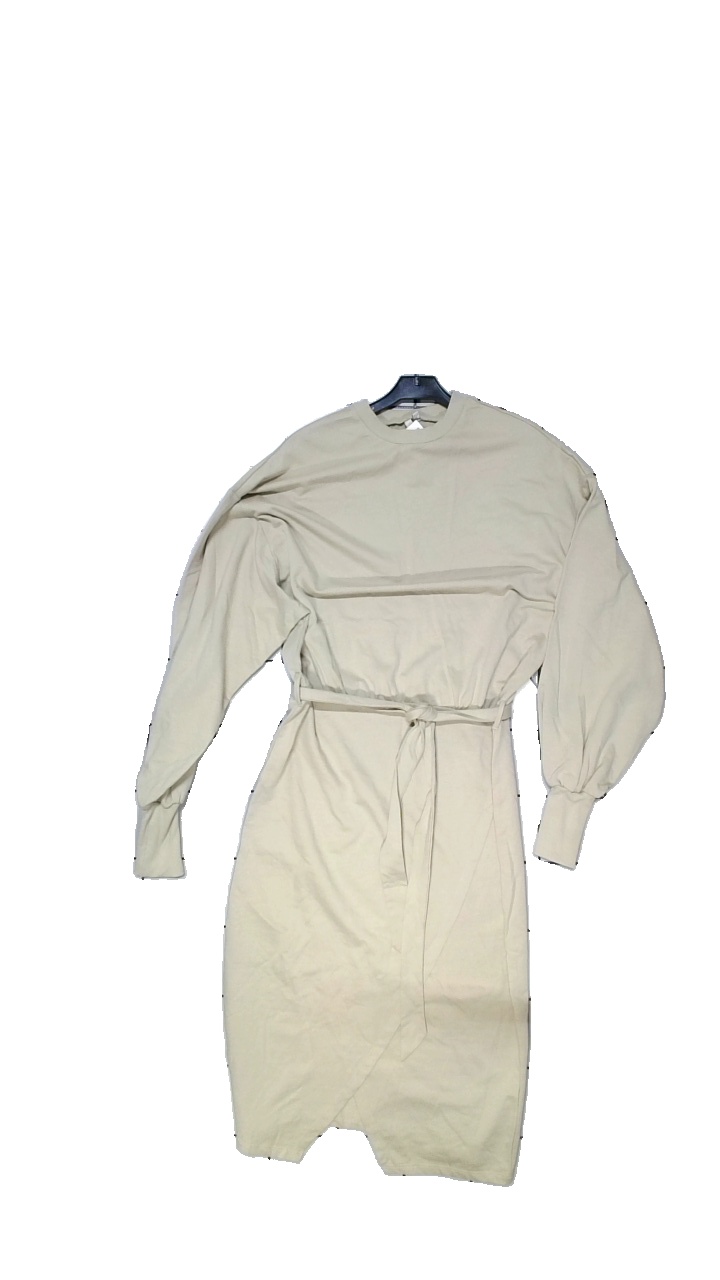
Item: Dress (Ladies)
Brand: Nly Trend
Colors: Beige
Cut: Regular
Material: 100%Bommul
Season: All
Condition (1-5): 1
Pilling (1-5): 1
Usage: Reuse
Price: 50-100